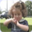
Label: girl